Lawrence Vigouroux

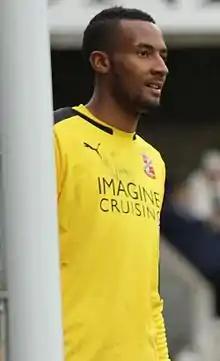
Vigouroux with Swindon Town in 2015

Lawrence Ian Vigouroux (born 19 November 1993) is a professional footballer who plays as a goalkeeper for club Swansea City. Vigouroux has a Chilean father and Jamaican mother, and has represented Chile as a youth international level.